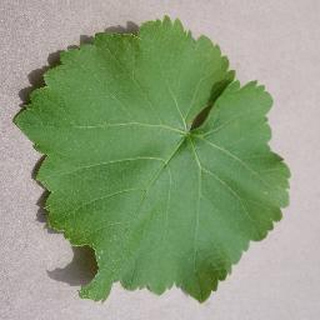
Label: healthy_grape